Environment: real
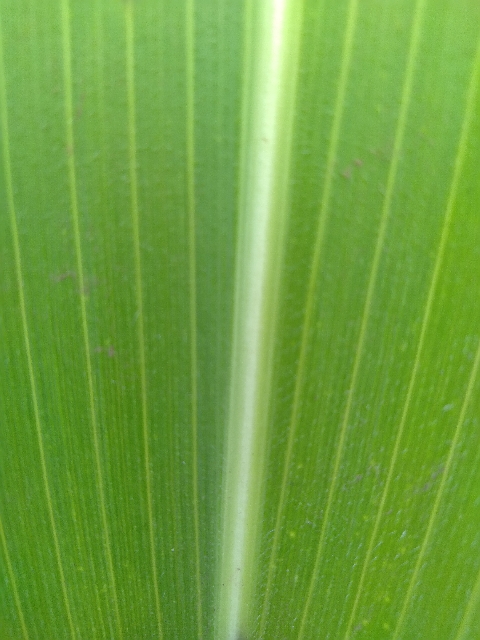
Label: healthy